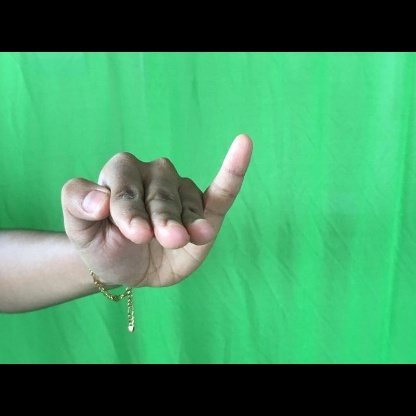
Mudra: Hamsapaksha